David Linden (politician)

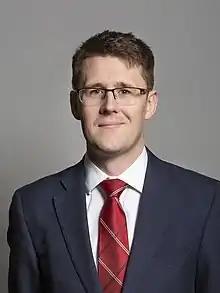
Official portrait, 2019

David Melvyn Linden (born 14 May 1990) is a Scottish National Party (SNP) politician who served as the Member of Parliament (MP) for Glasgow East from the 2017 General Election until May 2024. He served as the SNP Spokesperson for Work and Pensions from 2021 to 2022 and the Spokesperson for Housing, Communities and Local Government in the House of Commons from 2020 to 2021.